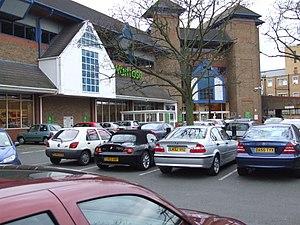
Dartford est la principale ville du Borough de Dartford. Elle est située dans la partie nord-ouest du Kent en Angleterre, à 25 km du centre de Londres, en direction de l'est-sud-est. Le centre-ville est situé dans une vallée traversée par la rivière Darent, au croisement de l'ancienne route allant de Londres à Douvres, d'où le nom, provenant de Darent et ford. Dartford devint une ville de commerce au Moyen Âge mais est aujourd'hui principalement une ville de la banlieue du grand Londres.